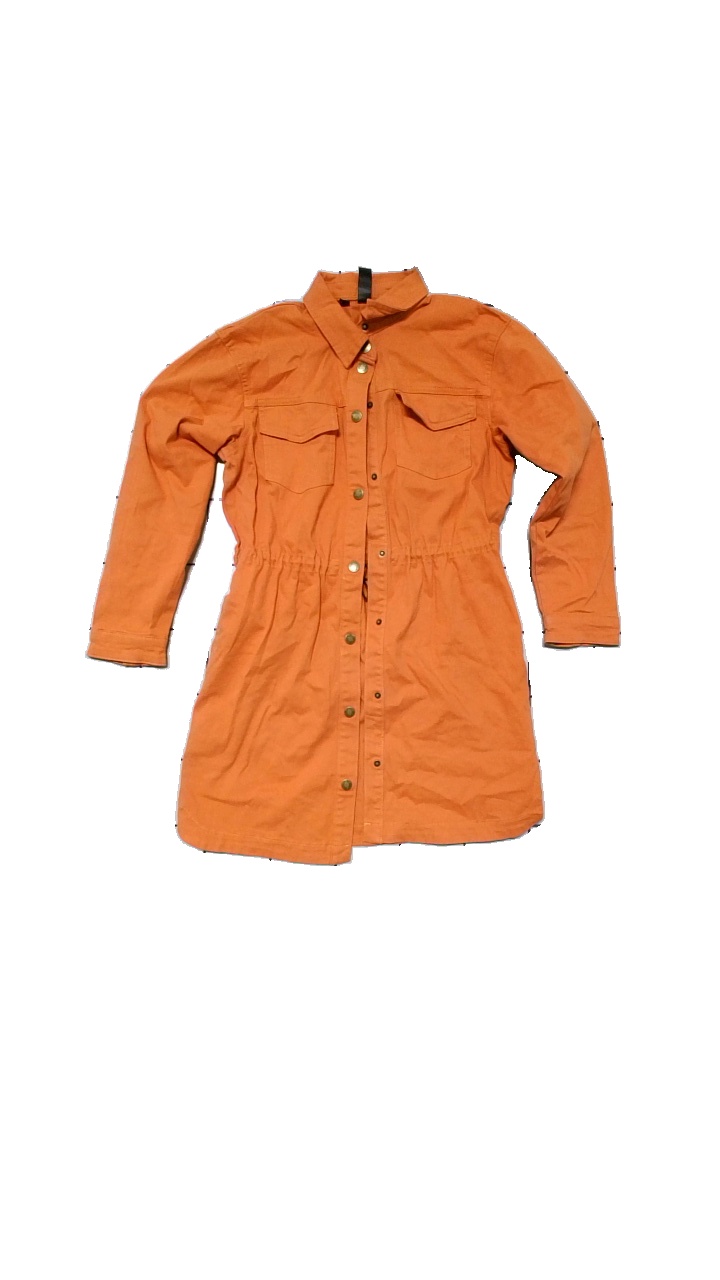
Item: Dress (Ladies)
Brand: Bpc Selection
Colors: Orange
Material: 97% cotton, 3% elastane
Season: All
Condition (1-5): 4
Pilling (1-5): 4
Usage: Reuse
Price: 50-100